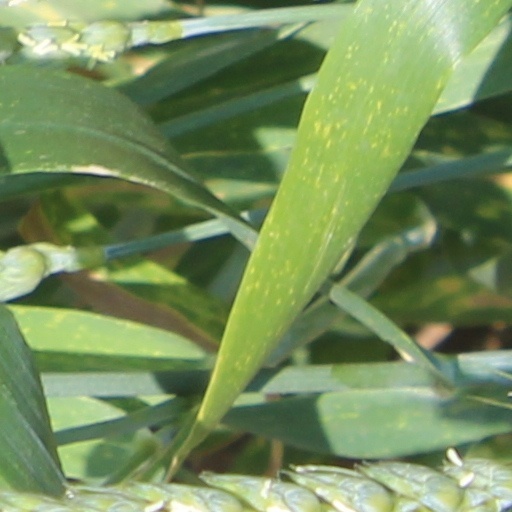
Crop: wheat